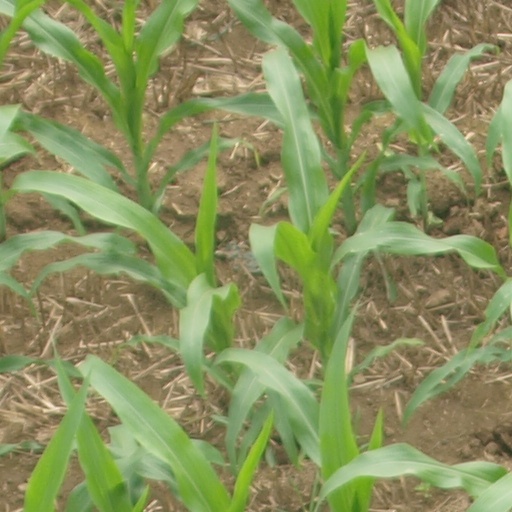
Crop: maize; corn